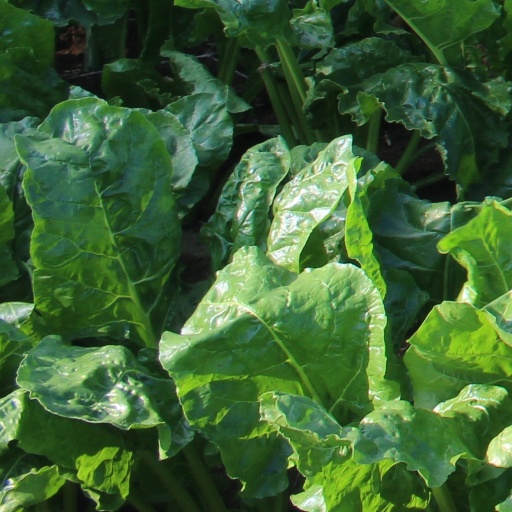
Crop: sugar beet